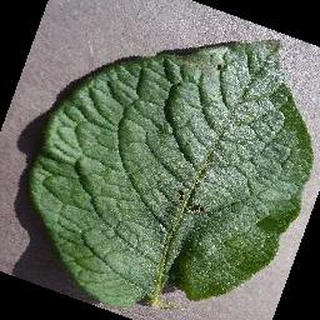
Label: healthy_potato